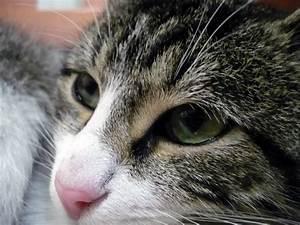
cat